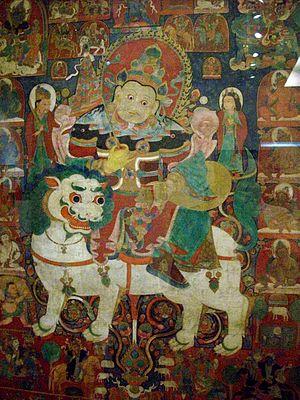
Thangka représentant Vaiśravana chevauchant un lion des neiges, 2e moitié du XIVe siècle, musée Guimet.
Le lion des neiges est un animal légendaire du Tibet. Il incarne les valeurs de courage et de gaieté et symbolise la vivacité, une des quatre dignités de la voie de Shambhala et un des quatre éléments avec le dragon, le tigre et le garuda.
Vaiśravaṇa ou Kubera est l'un des Quatre Rois célestes, divinités bouddhiques des horizons. Il est le dieu protecteur de la loi bouddhique et de la prospérité, en 多闻天王 / 多聞天王, duōwén tiānwáng, « Roi céleste aux nombreuses questions », ou 毗沙门天 / 毘沙門天, pí shāmén tiān, en japonais Bi-shamon-ten, considéré comme divinité des guerriers.
Le drapeau du Tibet ou drapeau tibétain, aussi appelé drapeau au lion des neiges, fut l'emblème officiel du gouvernement du Tibet à partir de 1916. Créé par le 13ᵉ dalaï-lama et interdit par les autorités chinoises en 1959, c'est aujourd'hui le drapeau du gouvernement tibétain en exil, installé à Dharamsala en Inde.
Les Quatre Rois célestes, sont les gardiens des horizons et de la loi bouddhique en Chine. Ces dieux sont également répandus dans les lieux où le bouddhisme est d'influence chinoise. Au Tibet, où ils sont appelés en tibétain : རྒྱལ་ཆེན་བཞི, Wylie : rgyal chen bzhi, au Japon où ils sont appelés shitennō, ils sont également appelés en sanskrit ：Catur maharaja kayikas.